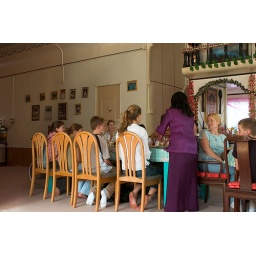
Having tea in one of the water houses